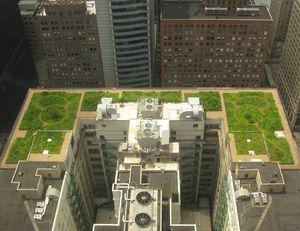
Chicago /ʃi.ka.ɡo/ est la troisième ville des États-Unis par sa population et est située dans le Nord-Est de l'État de l'Illinois. C'est la plus grande ville de la région du Midwest, dont elle forme le principal centre économique et culturel. Chicago se trouve sur la rive sud-ouest du lac Michigan, un des cinq Grands Lacs d'Amérique du Nord. Les rivières Chicago et Calumet traversent la ville.